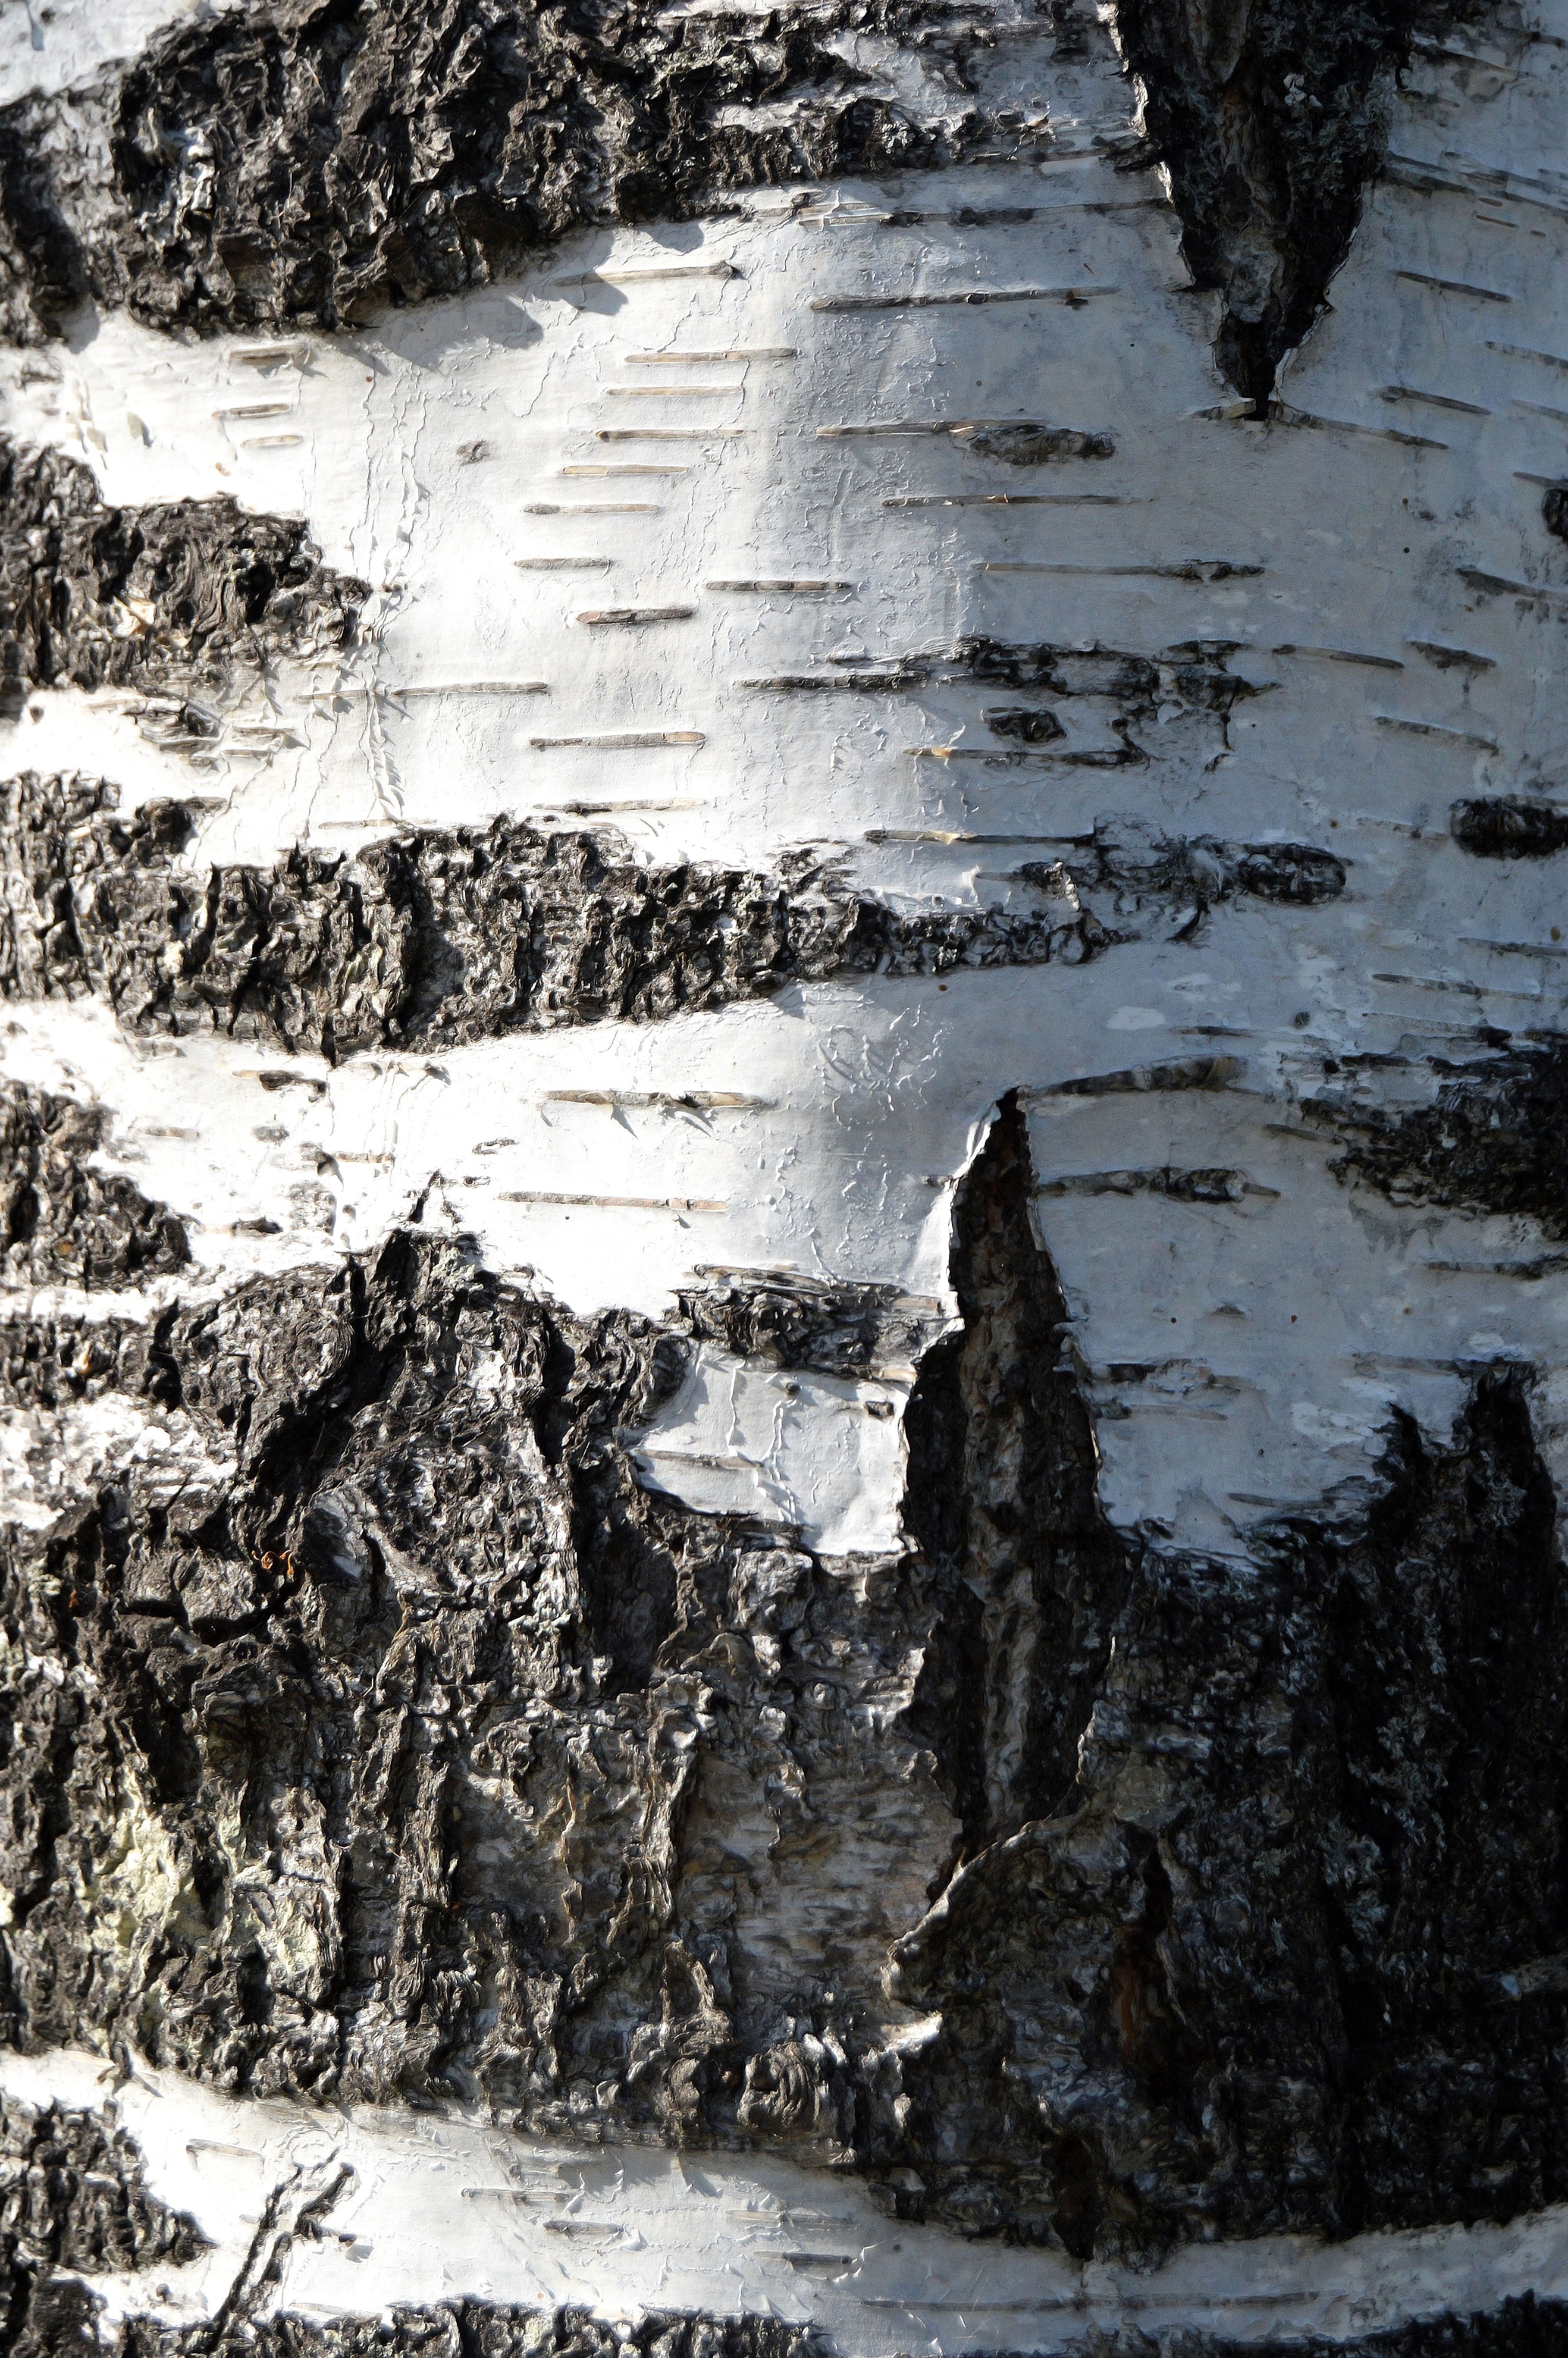
tree, water, nature, forest, rock, snow, winter, black and white, wood, texture, wave, trunk, bark, ice, reflection, birch, weather, monochrome, terrain, season, material, geology, denmark, monochrome photography